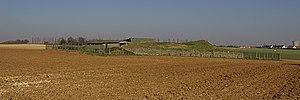
Le tumulus de Fontenay-le-Marmion dans le Calvados (14)
Cette liste regroupe une partie des monuments historiques du Calvados.
Le tumulus de la Hogue est situé à Fontenay-le-Marmion, dans le Calvados.
Cet article recense les monuments historiques français classés en 1905.